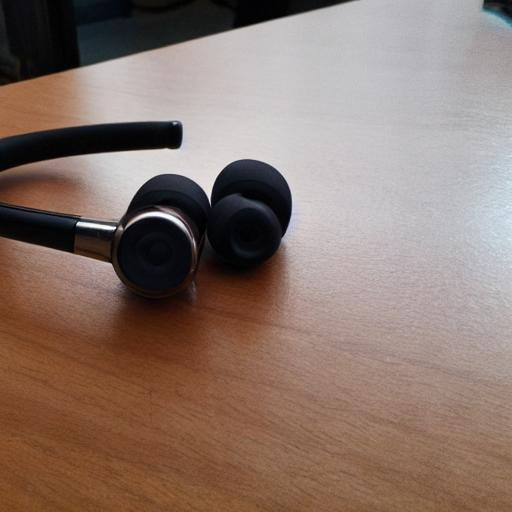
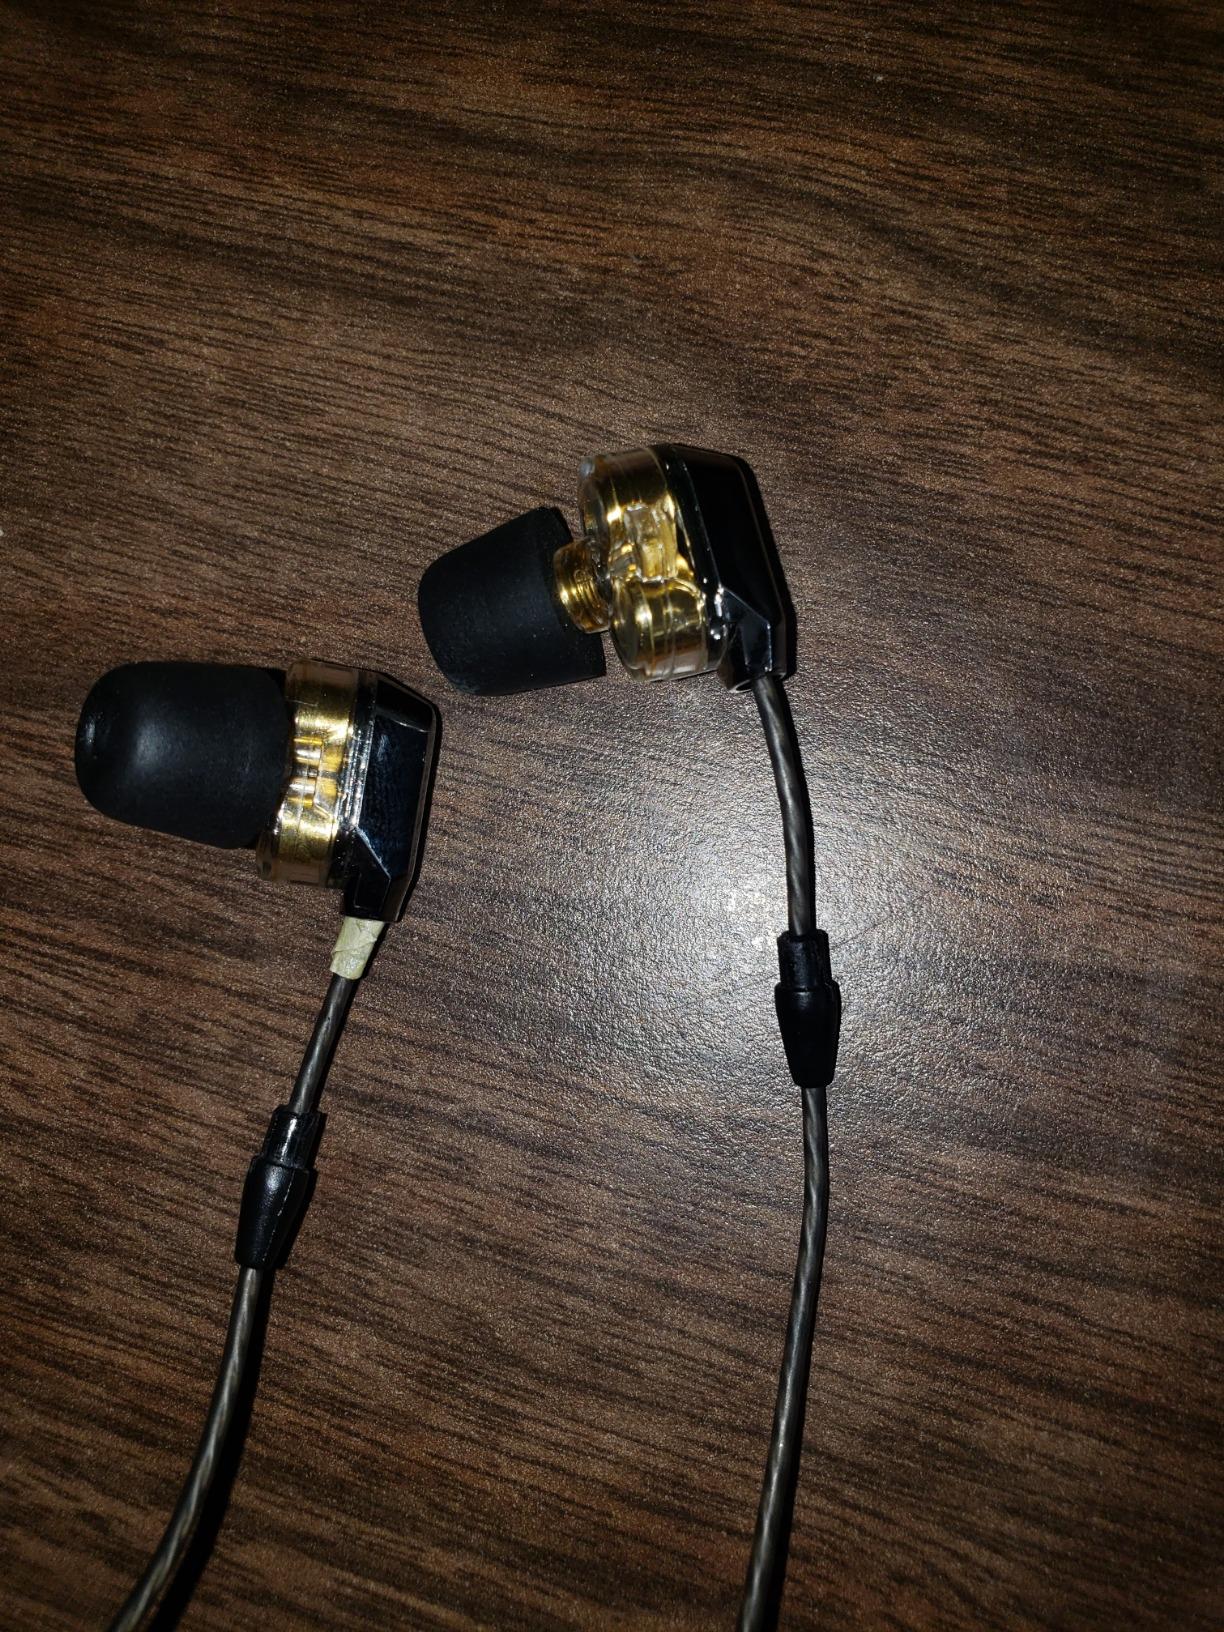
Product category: headphones
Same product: no